D. Smith Talbot

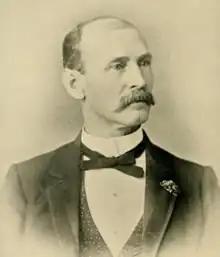
Talbot in a 1893 publication

David Smith Talbot (November 19, 1841 – March 5, 1915) was an American politician and lawyer from Pennsylvania. He served as a member of the Pennsylvania House of Representatives, representing Chester County from 1889 to 1896.